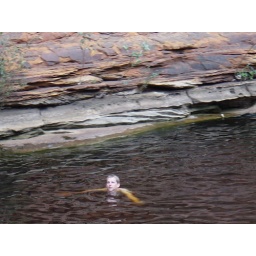
Me swimming in a water hole